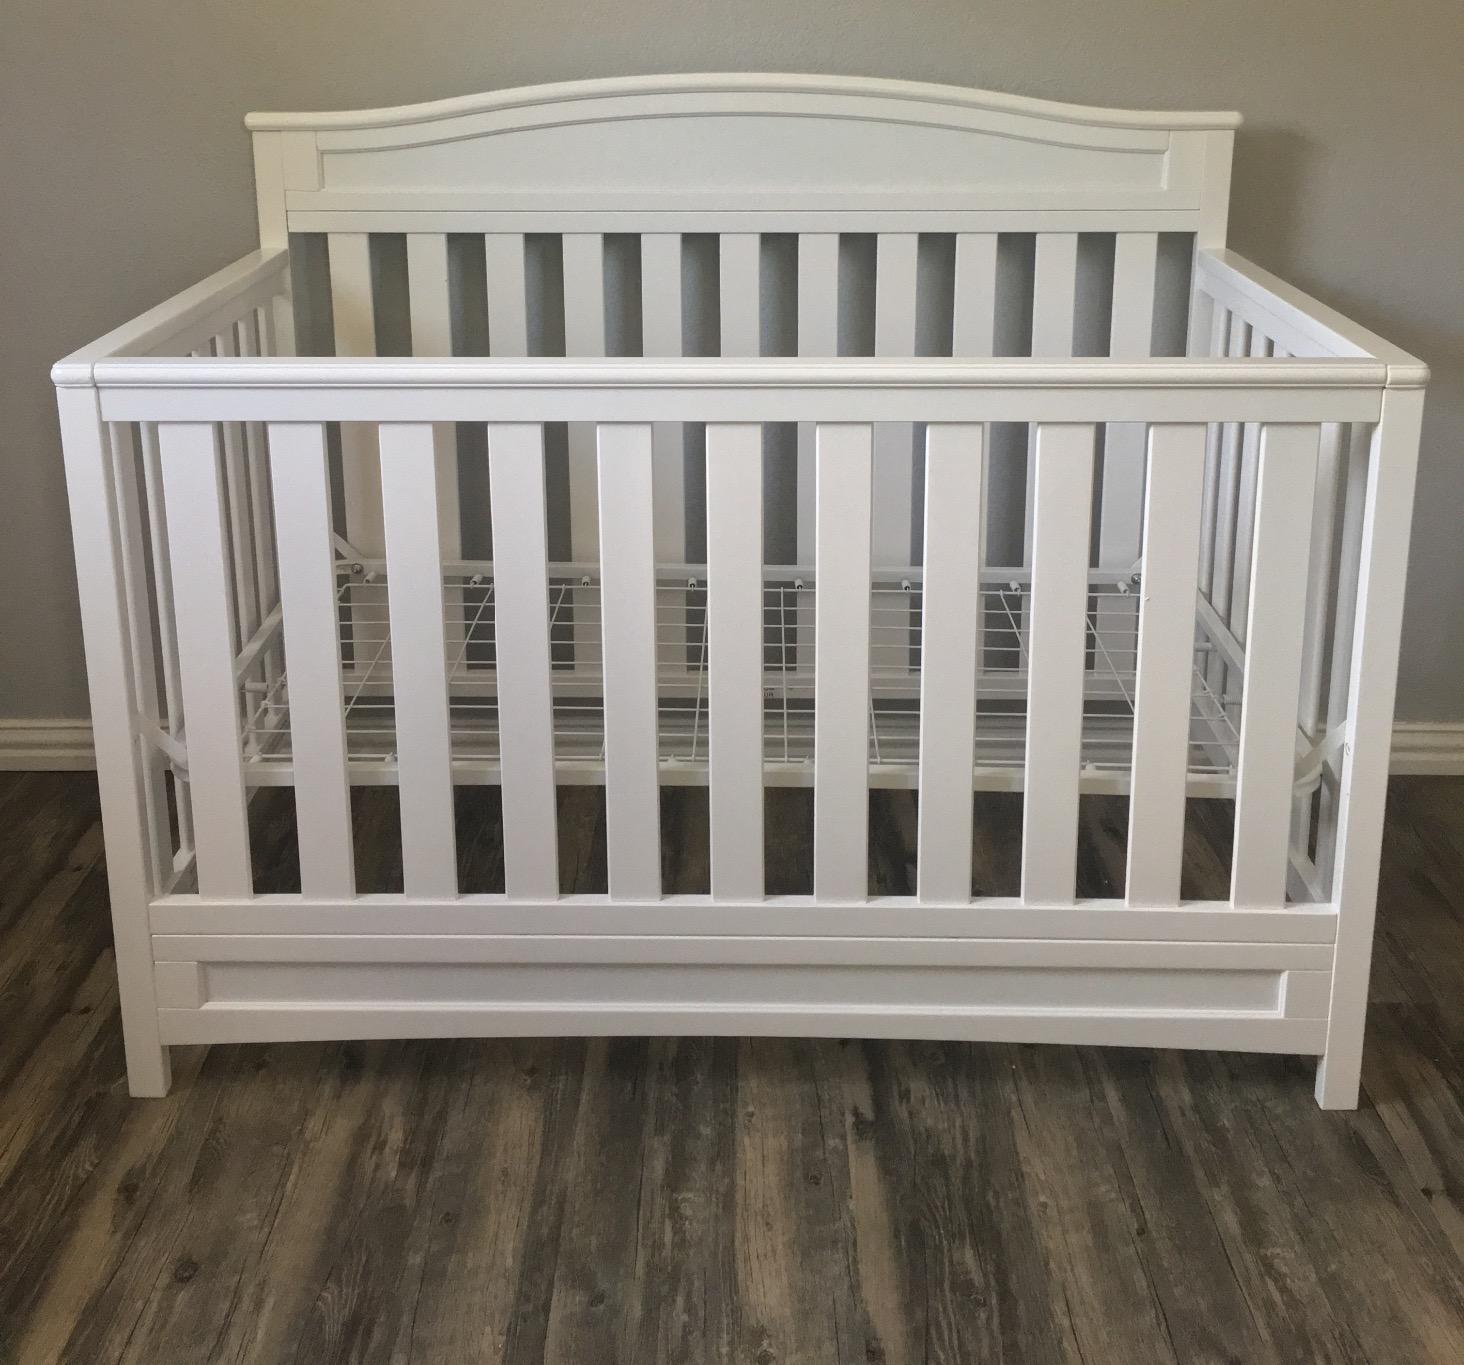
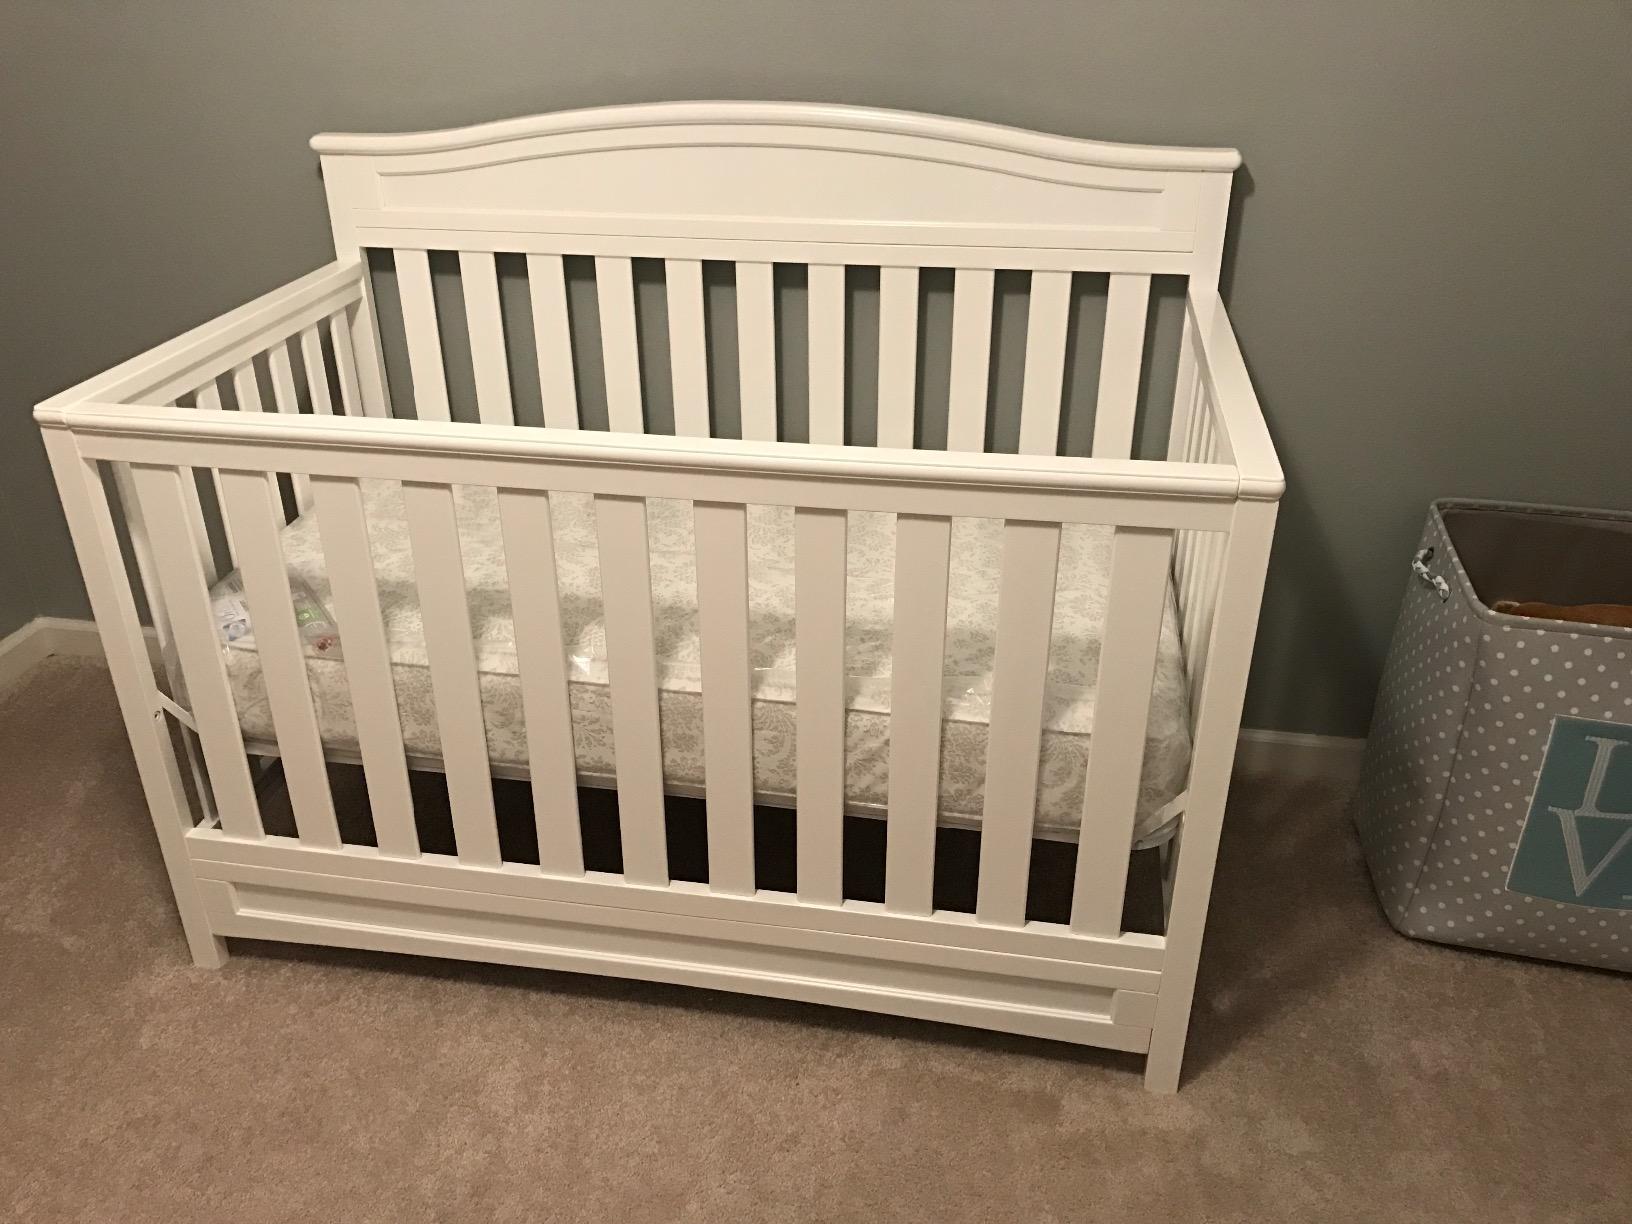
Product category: products_crib
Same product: yes